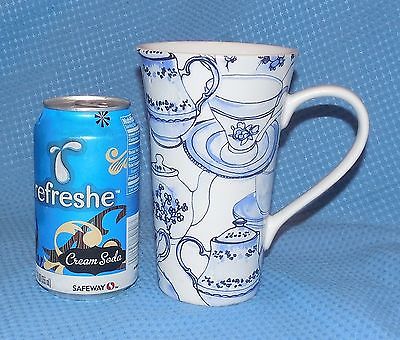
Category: mug